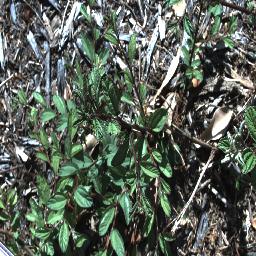
Label: chinee_apple